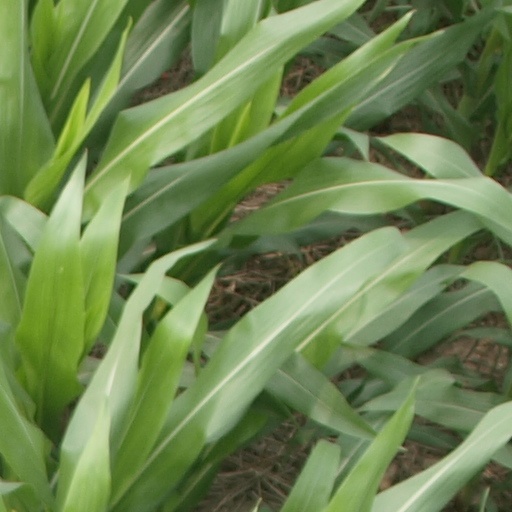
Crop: maize; corn